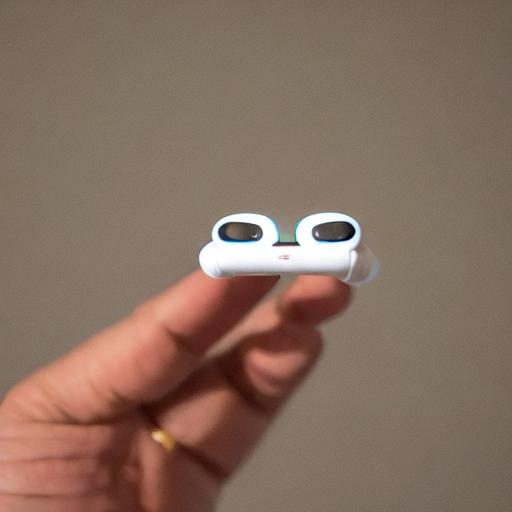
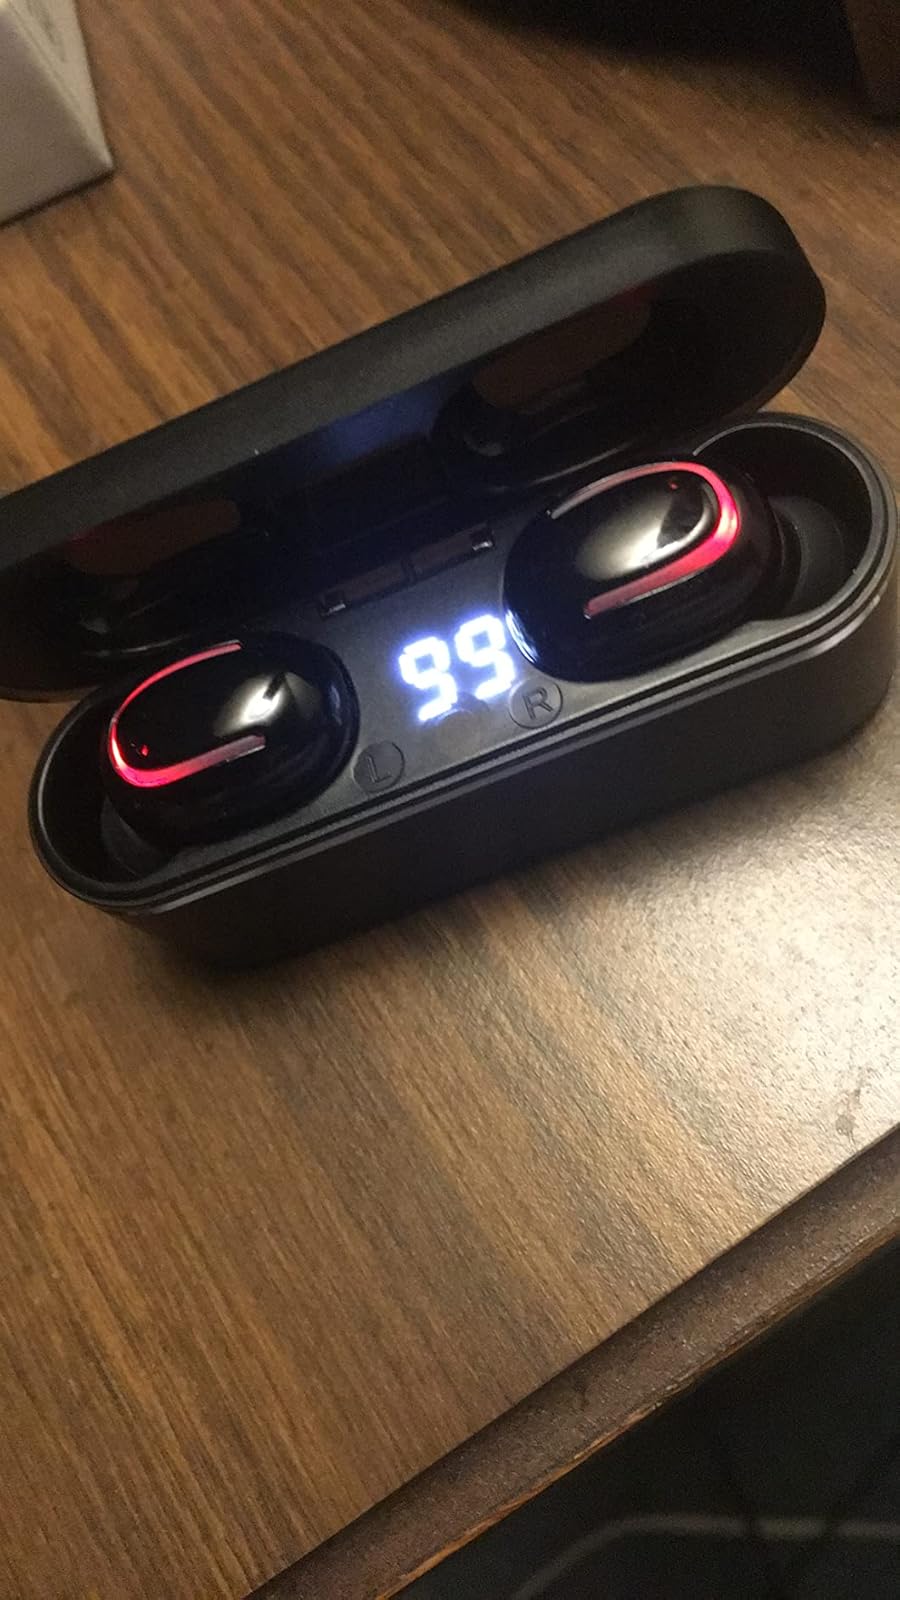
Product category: earbuds
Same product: no